Discovery and development of cephalosporins

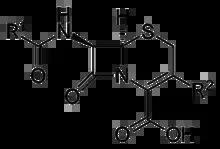
The basic structure of 3rd generation cephalosporins

The majority of third generation cephalosporins have the aminothiazole group at position C-7. Different groups are found at the 7-α-position like 7-α-iminohydroxy and 7-α-iminomethoxy groups. Ceftibuten however possesses a 7-α-ethylidene group. This group gives ceftibuten higher resistance to enhanced spectrum β-lactamases. Many of the oral third generation cephalosporins are esters of parenteral forms and are hydrolysed by esterases in the digestive tract (cefteram pivoxil). Some of the third generation drugs can be absorbed orally without the need of esterification. This is for example done with cefixime and cefdinir by putting a vinyl group in the C-3 position.